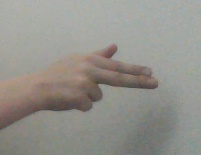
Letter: ghain